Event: Nepal Earthquake
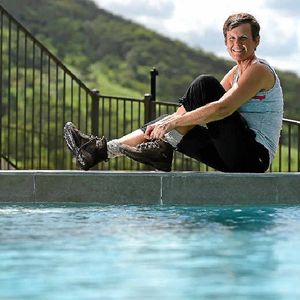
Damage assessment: no_damage